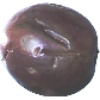
Label: Passion Fruit 1